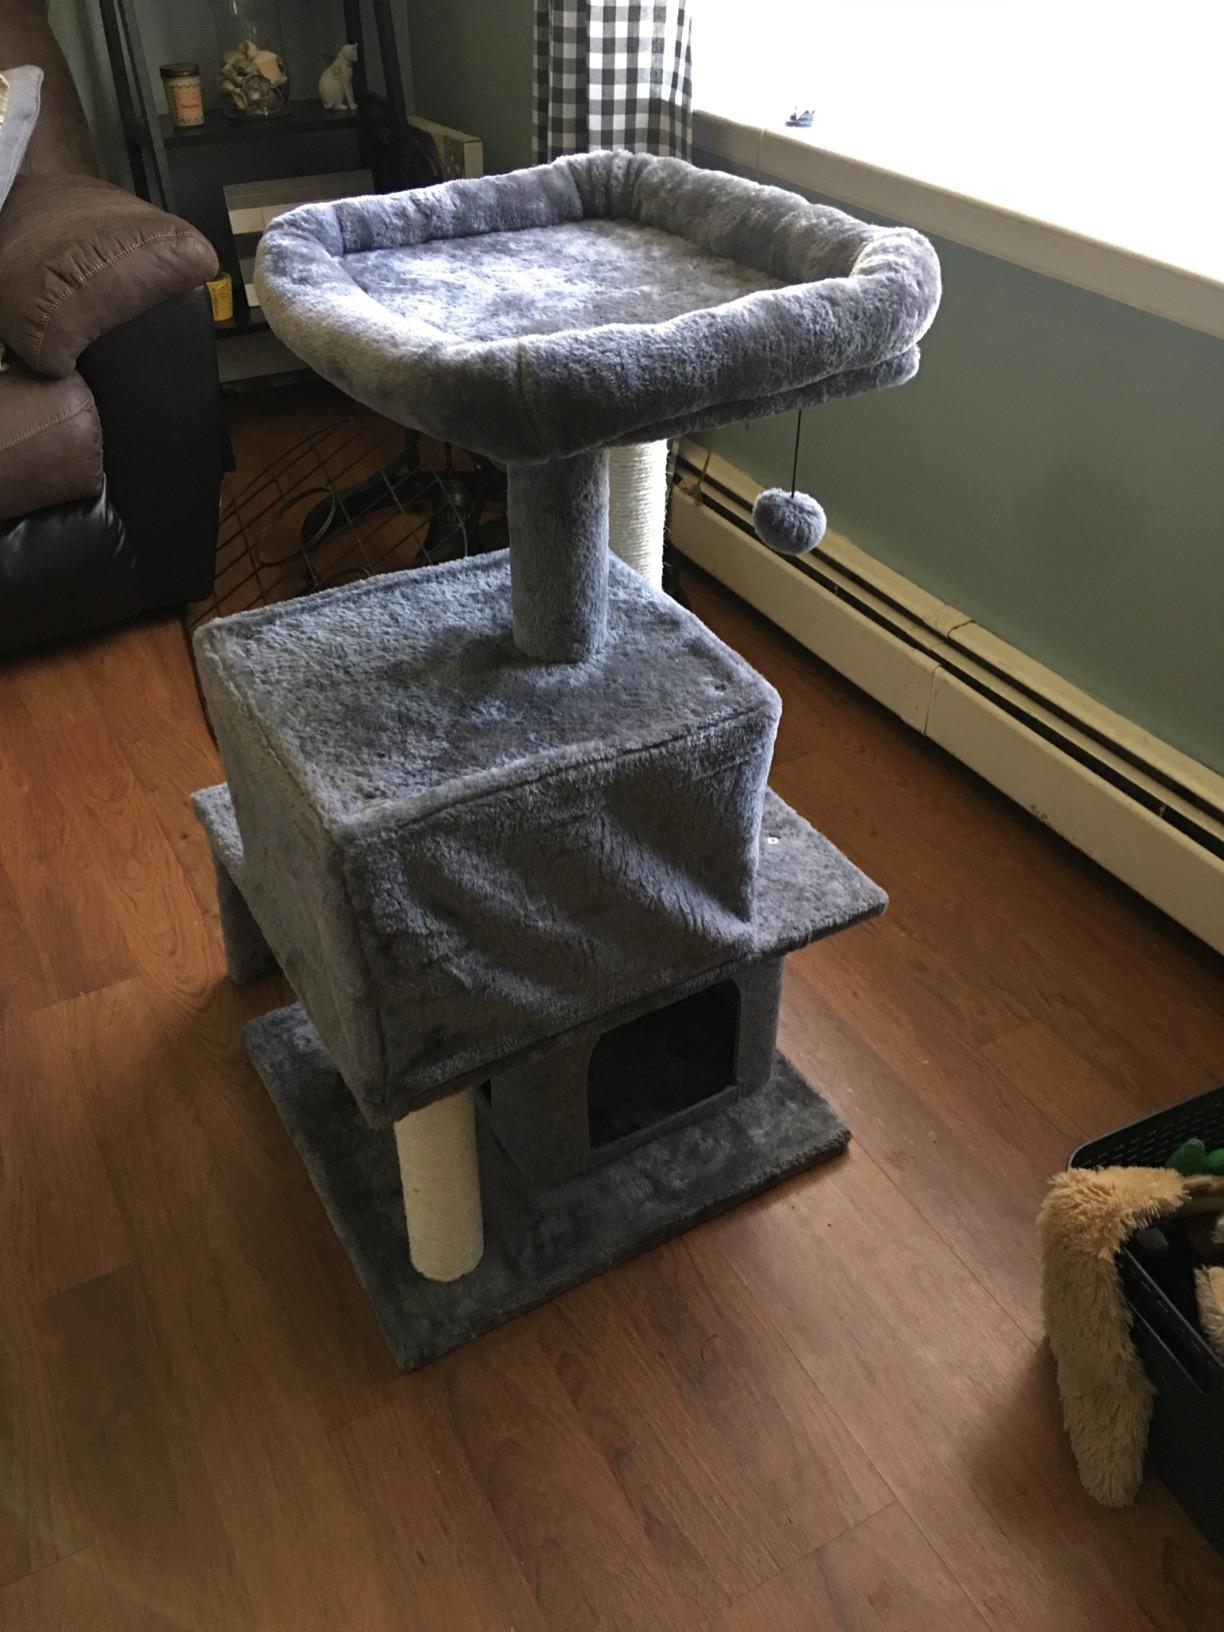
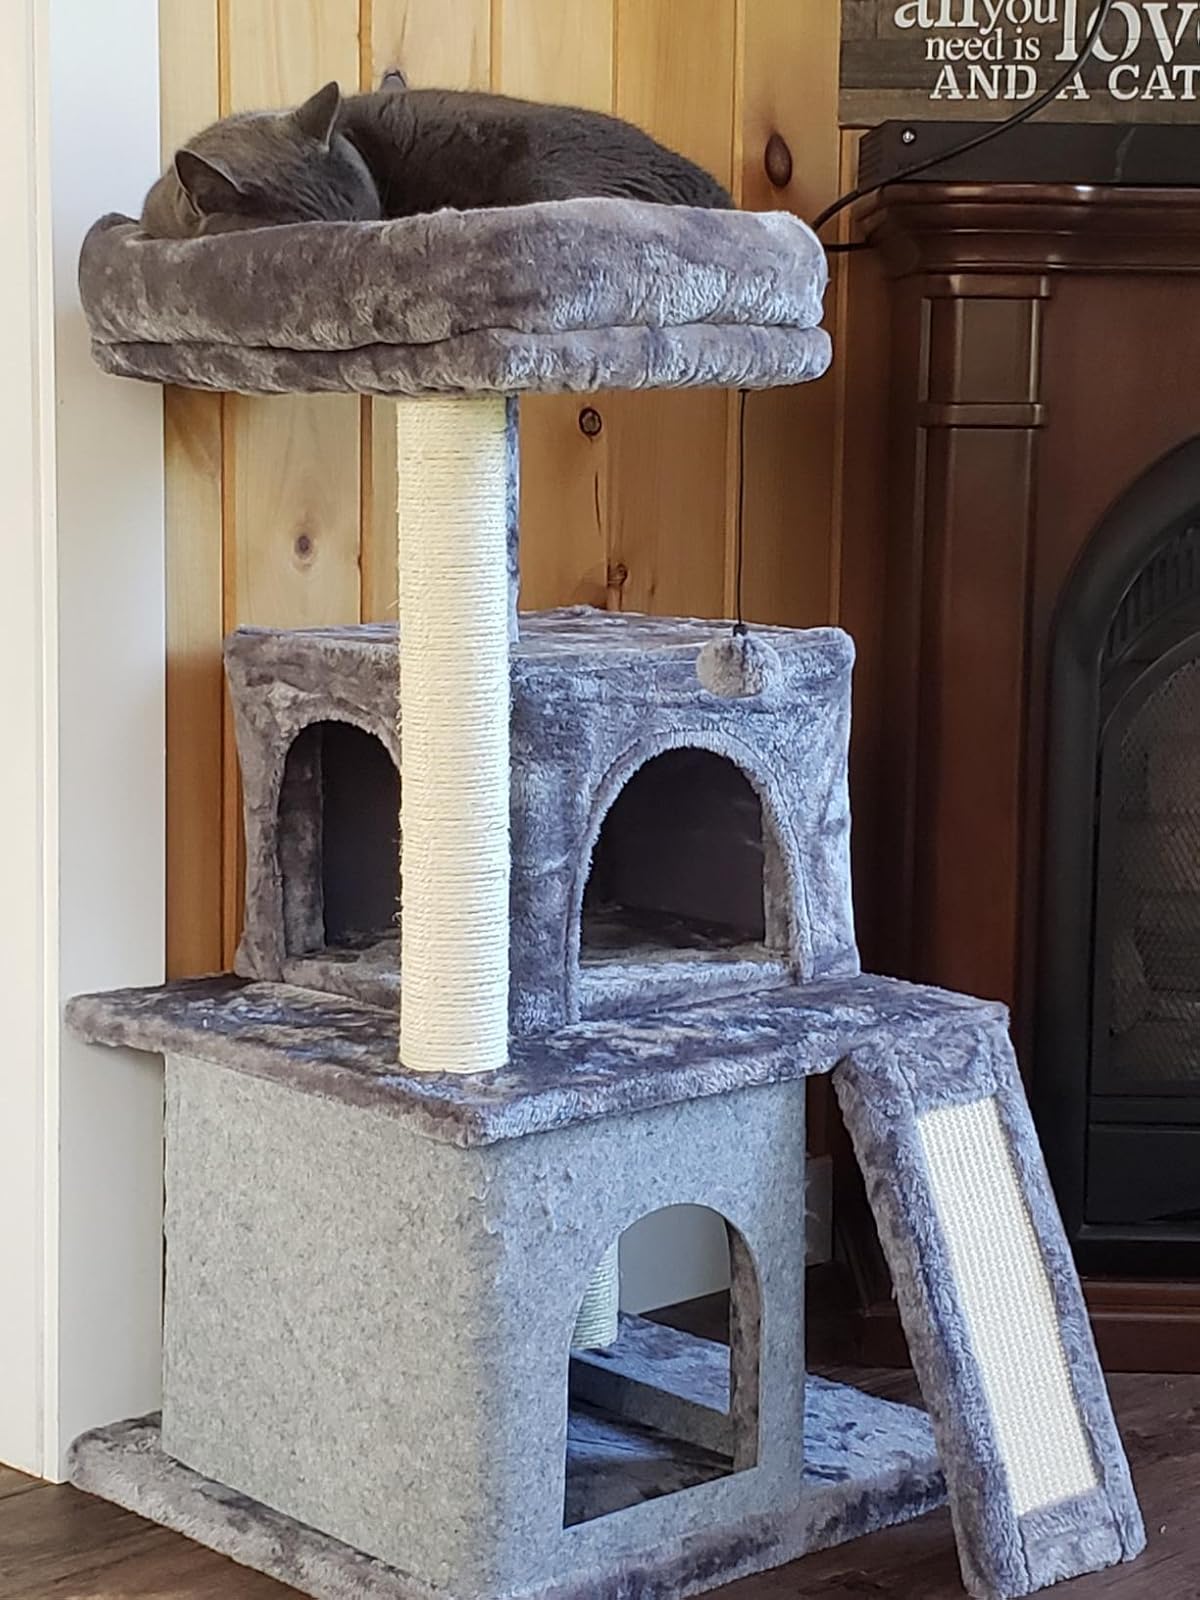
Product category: items_cat tree
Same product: yes